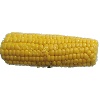
Label: corn